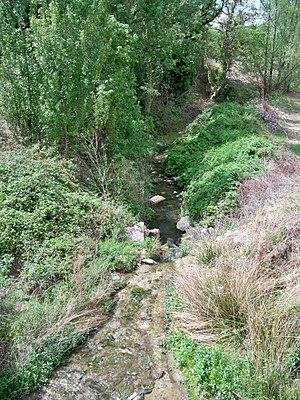
ruisseau le Rieu Froid au Hameau des Valettes à Beaumont du Ventoux (84)
Beaumont-du-Ventoux est une commune française située dans le département de Vaucluse, en région Provence-Alpes-Côte d'Azur.